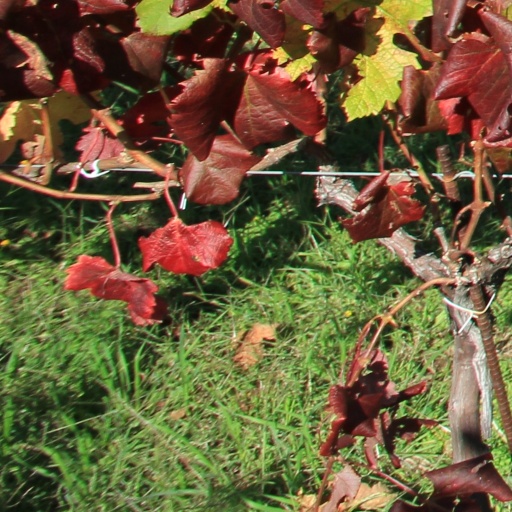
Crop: grape